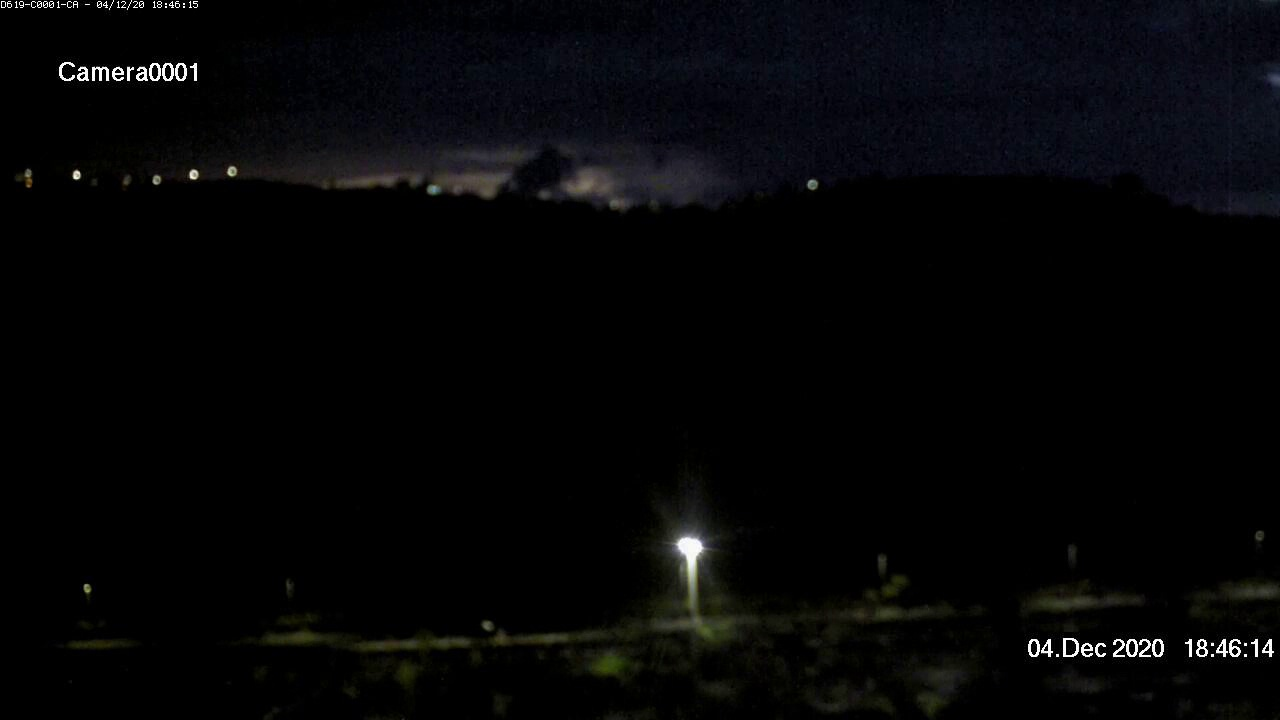
Fire: no
Smoke: no